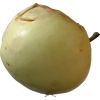
Label: Apple hit 1